Jack Mueller

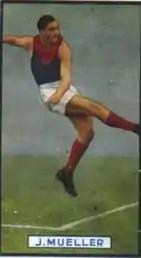

John Ernest Arthur Mueller (9 September 1915 – 14 June 2001) was an Australian rules footballer who played for the Melbourne Football Club in the Victorian Football League (VFL).